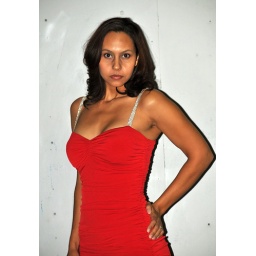
amari in white door